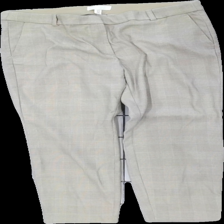
View: front
Type: Trousers
Category: Ladies
Brand: H&M
Colors: Beige
Material: 54% poly 46% cott
Pattern: Checkered print
Cut: Regular
Size: 46
Season: All
Price range: 50-100
Recommended usage: Reuse